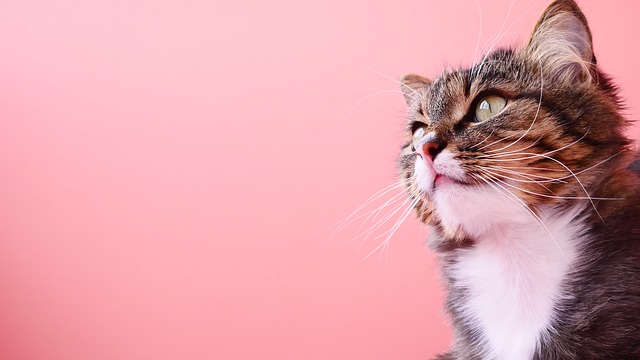
Label: cat